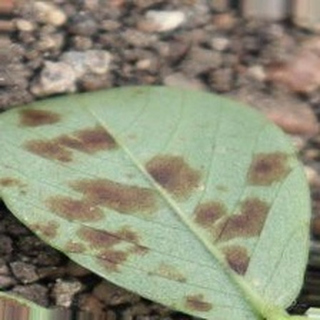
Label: groundnut_rust